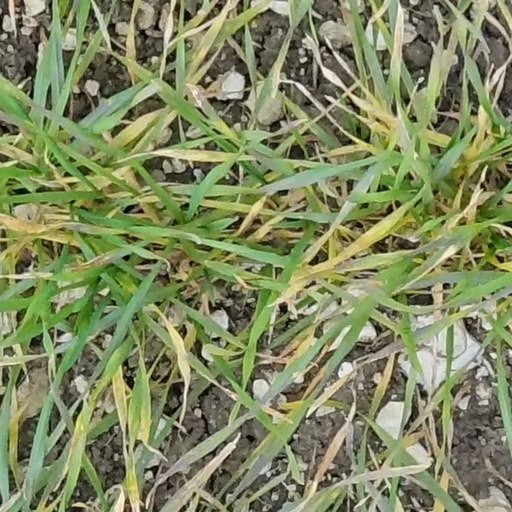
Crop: wheat